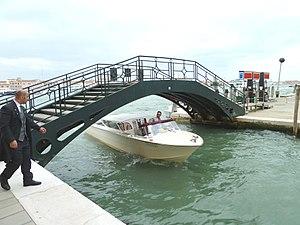
Ponte di San Biagio (Giudecca)
Le centre historique de Venise comprend 121 îles liés par 435 ponts. Cette liste reprend les noms vénitiens des principaux ponts de Venise par sestiere ou île.
Le rio di San Biagio est un canal de Venise dans l'île de Giudecca dans le sestiere de Dorsoduro.